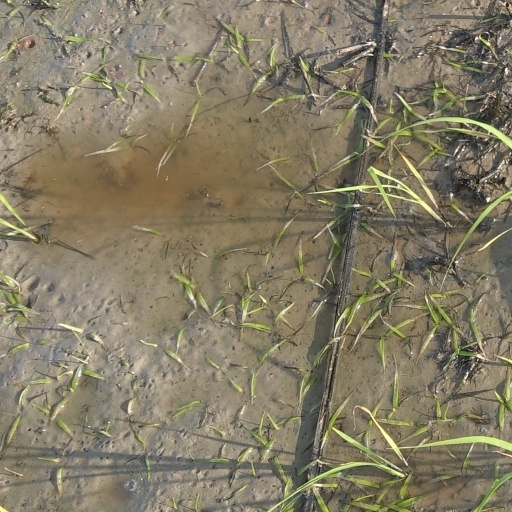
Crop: rice